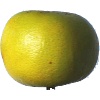
Label: Pomelo Sweetie 1